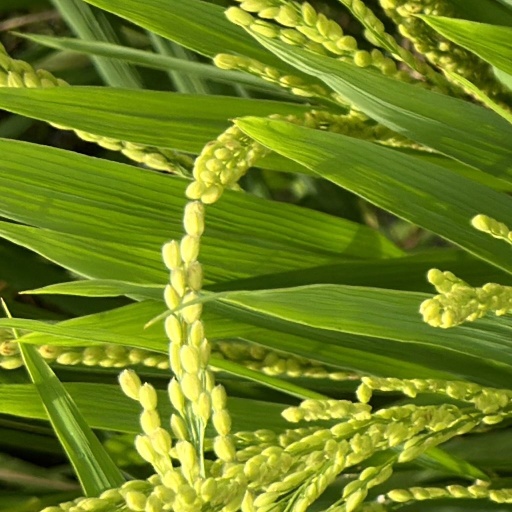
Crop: rice